History of the Steaua București football team

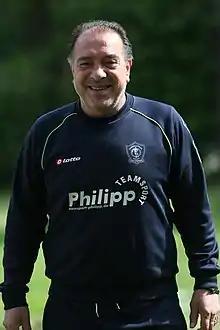
Marcel Răducanu wore the Steaua jersey 229 times.

In 1961, after having won the previous two national titles, CCA changed names once again (for the final time) to CSA Steaua București ("Clubul Sportiv al Armatei Steaua" – English: "Army Sports Club Steaua"). The name Steaua is Romanian for "The Star" and was adopted because of the presence, just like in any other Eastern-European Army team, of a red star (turned yellow now, to symbolize Romania's tri-colour red, yellow and blue flag) on their badge.